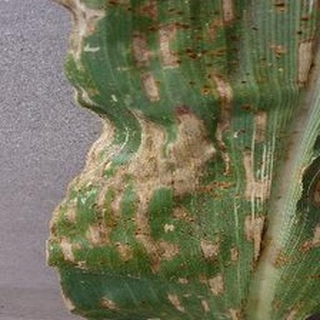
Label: corn_gray_leaf_spot